Kiril Kulish

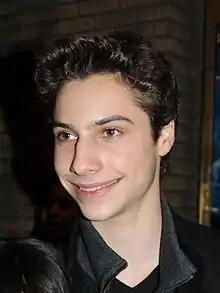
Kulish in 2012

Kiril Jacob Kulish (born February 16, 1994) is an American actor, singer and dancer who is best known for portraying the title role in the original American production of "Billy Elliot the Musical", which earned him a Tony Award for Best Actor in a Leading Role in a Musical, making him one of the youngest winners of the award.